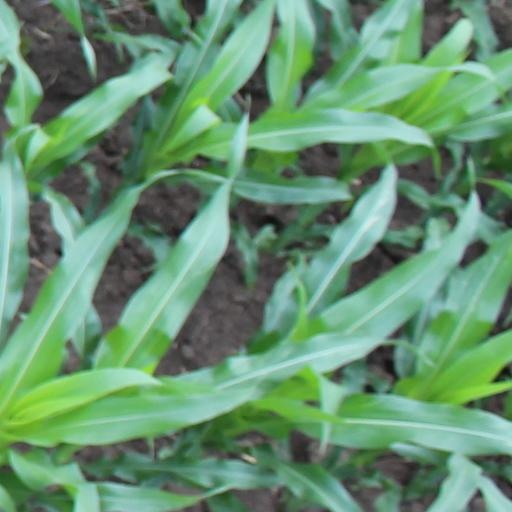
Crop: maize; corn